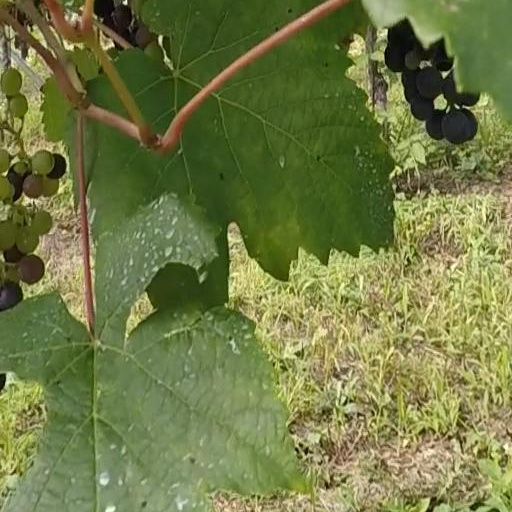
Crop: grape